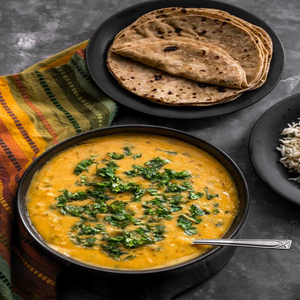
Dish: dal